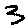
Label: 3